WrestleMania 13

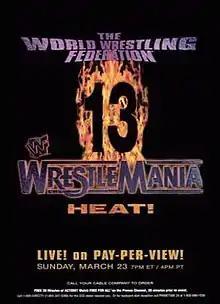
Promotional poster

WrestleMania 13 was a 1997 professional wrestling pay-per-view (PPV) event produced by the World Wrestling Federation (WWF, now WWE). It was the 13th annual WrestleMania and was presented by PlayStation. The event was held on March 23, 1997, at the Rosemont Horizon in the Chicago suburb of Rosemont, Illinois. This was the second WrestleMania held at this venue after the middle portion of WrestleMania 2 in 1986.